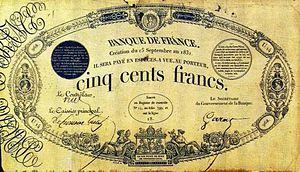
Billet de banque français 500 francs noir type 1831
Le 500 francs 1817 est un type de billet de banque en francs français créé le 2 janvier 1818 par la Banque de France et émis le 19 mars 1818 à la place du 500 francs Germinal. Il sera remplacé par le 500 francs noir de type 1842.